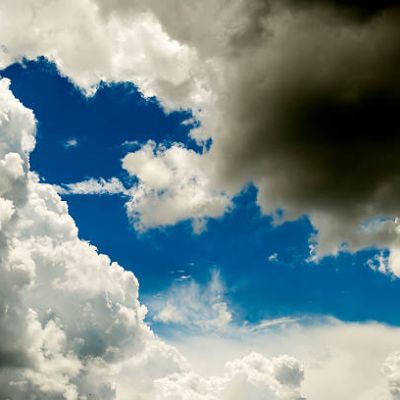
Cloud type: Nimbostratus (Ns)